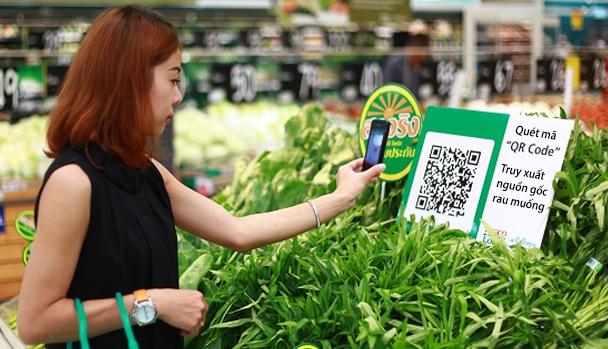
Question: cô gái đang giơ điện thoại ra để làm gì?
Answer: cô gái đang giơ điện thoại ra để quét mã qr